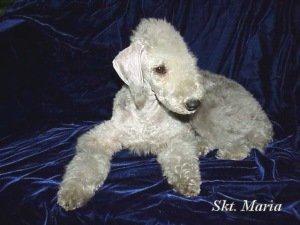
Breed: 214-n000033-Bedlington_terrier